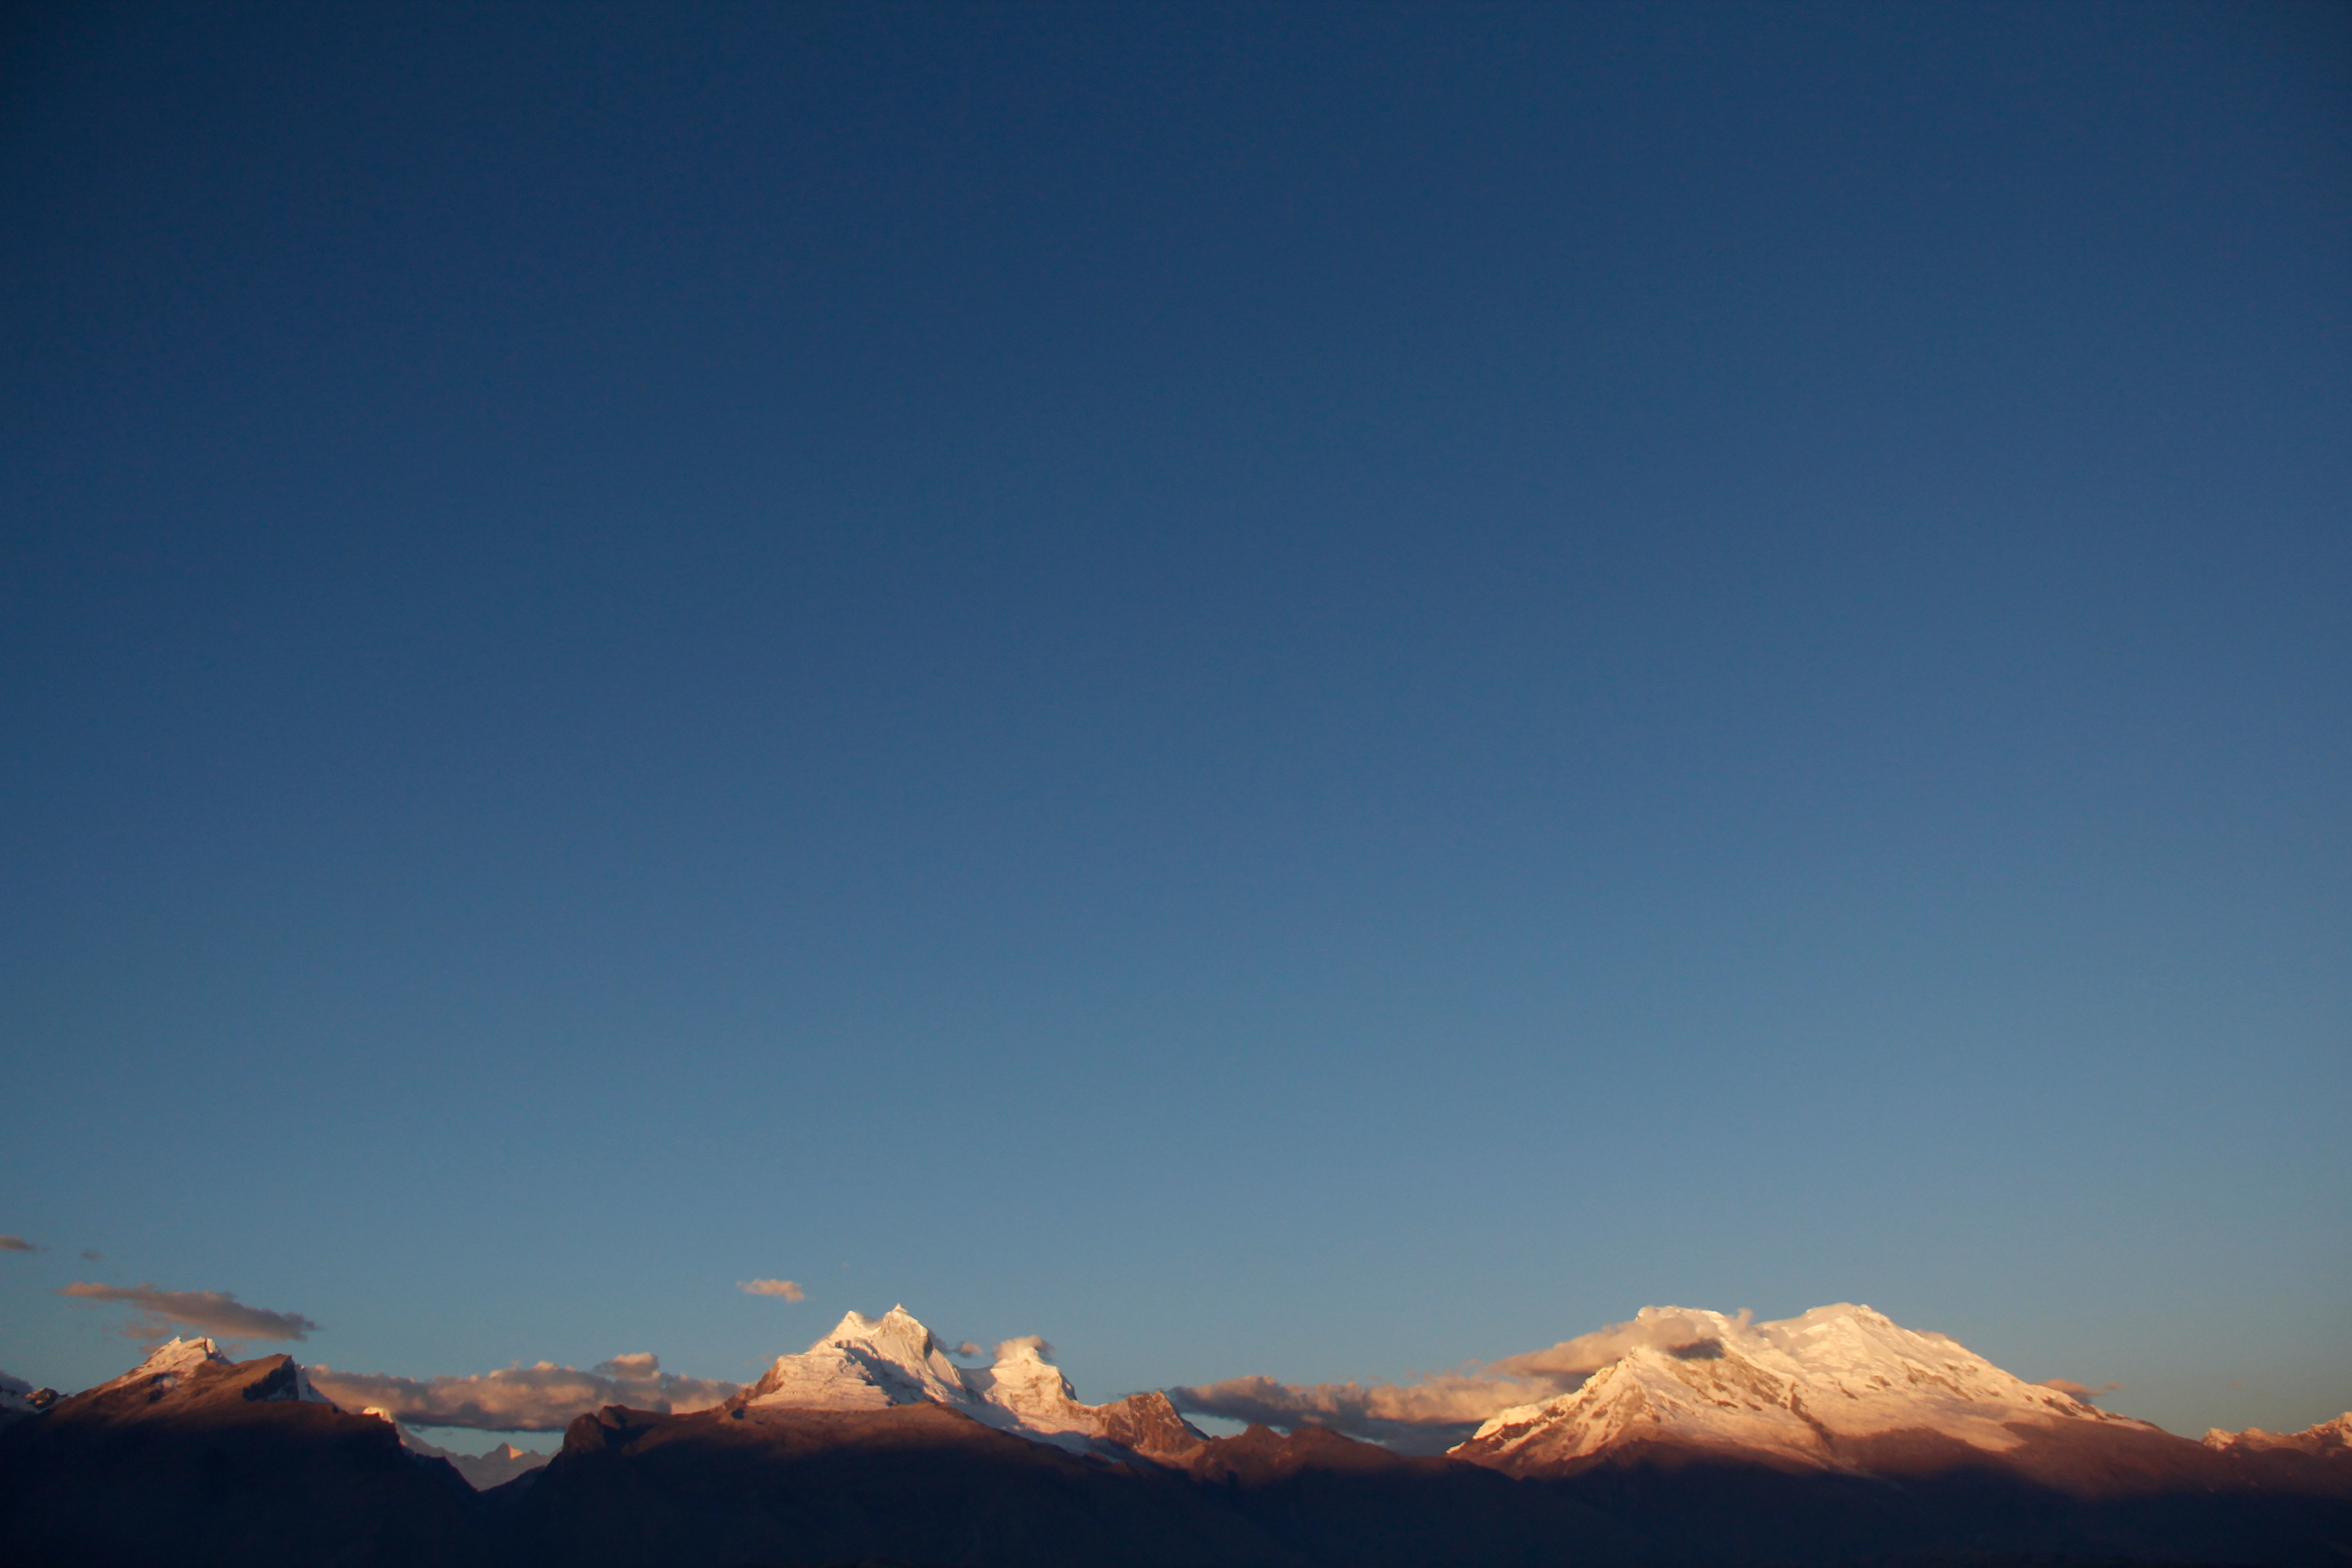
horizon, mountain, snow, cloud, sky, sunrise, sunset, morning, dawn, mountain range, dusk, plateau, landform, mountainous landforms